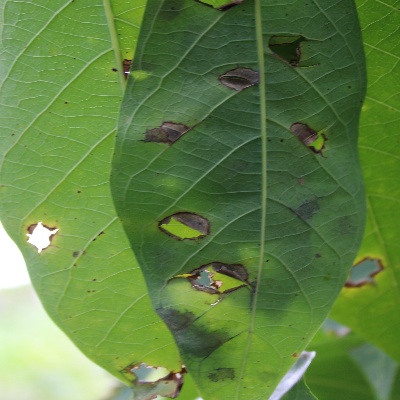
Crop: Cassava
Condition: brown spot